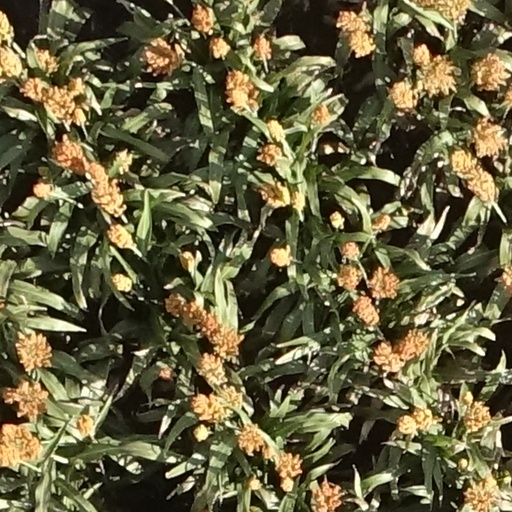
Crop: sorghum